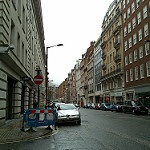
Label: street